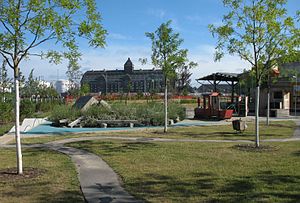
Moabit
Park
Moabit er et område i bydelen Mitte i Berlin, Tyskland. Området har ca. 75.000 indbyggere.